Hessische Staatskanzlei

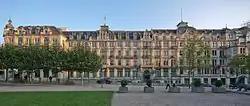
View from NW

Hessische Staatskanzlei (the Hessian State Chancellery) is located in the Mitte borough of Wiesbaden, Hesse, Germany, opposite Kochbrunnenplatz. The former Grand Hotel Rose, representative of the Wilhelminian period in which it was constructed, is the seat of the government of the State of Hesse. The cabinet meetings of the state government also take place there. The acting head of the Hessian State Chancellery has been Axel Wintermeyer since August 31, 2010.